Mauritania–Western Sahara border

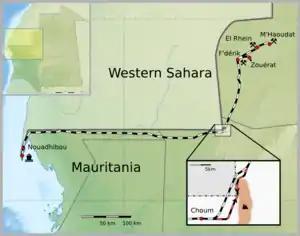
Map of the Mauritania Railway and the Choum tunnel

In the 1980s, in an effort to control the territory and stymie the Polisario, Morocco began building a number of elaborate walls (or 'berms'), eventually completing the Moroccan Western Sahara Wall in 1987. In the south the wall parallels the southern straight line section of the border out to the sea, effectively abandoning the Western Saharan half of the Ras Nouadhibou peninsula; at present Mauritania retains a military presence in the area. Morocco and Polisario signed a ceasefire agreement in 1991 ending the war; Morocco retained control of areas west of the wall (roughly 80% of Western Sahara), with Polisario controlling those east, which includes the entirety of the Mauritania-Western Sahara boundary. At present the dispute remains unresolved.